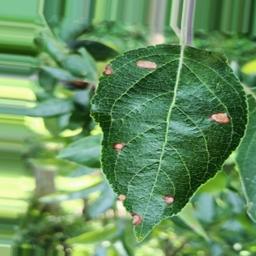
Label: Alternaria